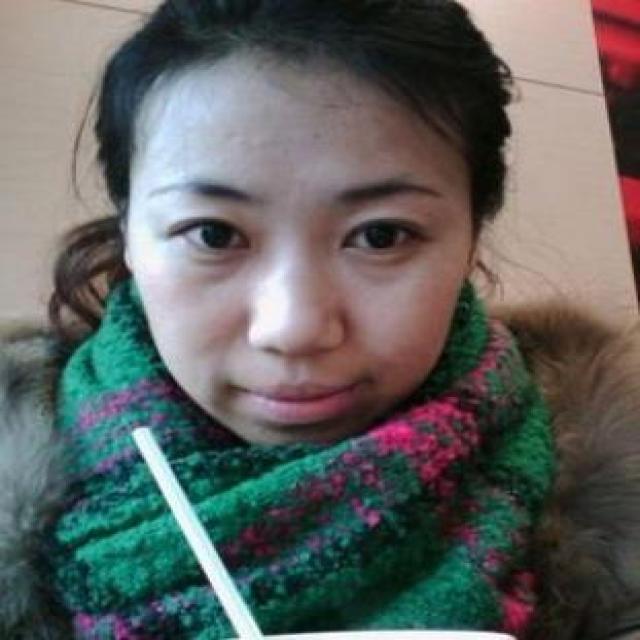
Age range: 21-44